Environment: real
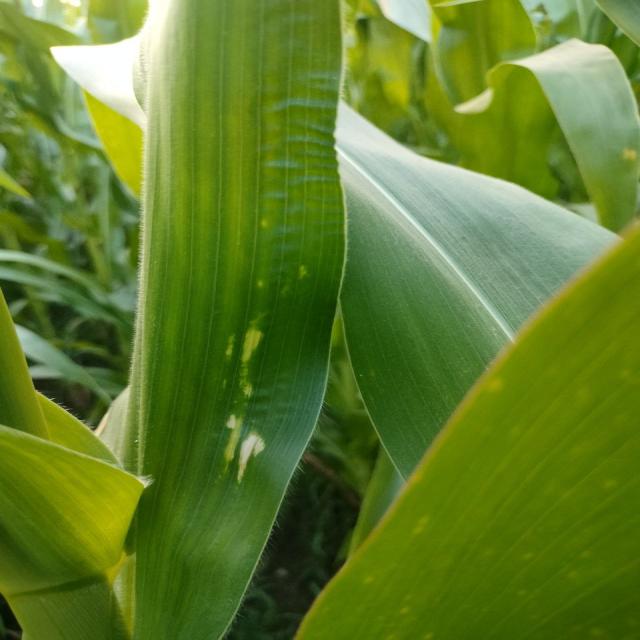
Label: northern_corn_leaf_blight